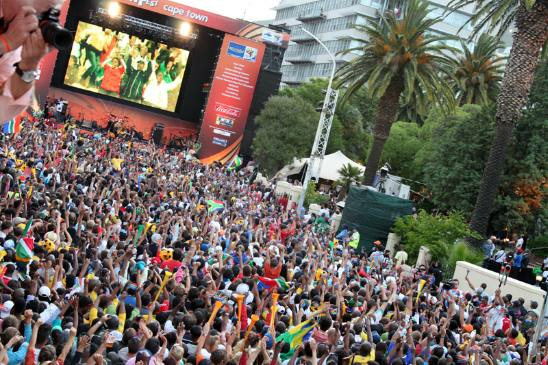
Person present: No